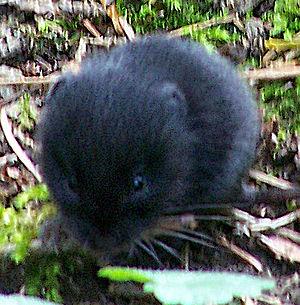
Cette liste commentée recense la mammalofaune en Lituanie. Elle répertorie les espèces de mammifères lituaniens actuels et celles qui ont été récemment classifiées comme éteintes. Cette liste comporte 93 espèces réparties en dix ordres et 27 familles, dont une est « en danger critique d'extinction », deux sont « en danger », deux autres sont « vulnérables » et six sont « quasi menacées ».
Cette liste commentée recense la mammalofaune en Slovaquie. Elle répertorie les espèces de mammifères slovaques actuels et celles qui ont été récemment classifiées comme éteintes. Cette liste comporte 101 espèces réparties en neuf ordres et 23 familles, dont une est « en danger critique d'extinction », une autre est « en danger », trois sont « vulnérables », dix sont « quasi menacées » et une a des « données insuffisantes » pour être classée.
Cette liste commentée recense la mammalofaune en Allemagne. Elle répertorie les espèces de mammifères allemands actuels et celles qui ont été récemment classifiées comme éteintes. Cette liste comporte 138 espèces réparties en onze ordres et 37 familles, dont deux sont « en danger critique », trois sont « en danger », cinq sont « vulnérables », douze sont « quasi menacées » et sept ont des « données insuffisantes » pour être classées.
Cette liste commentée recense la mammalofaune au Luxembourg. Elle répertorie les espèces de mammifères luxembourgeois actuels et celles qui ont été récemment classifiées comme éteintes. Cette liste comporte 77 espèces réparties en huit ordres et 21 familles, dont une est « en danger critique d'extinction », une autre est « vulnérable », six sont « quasi menacées » et une a des « données insuffisantes » pour être classée.